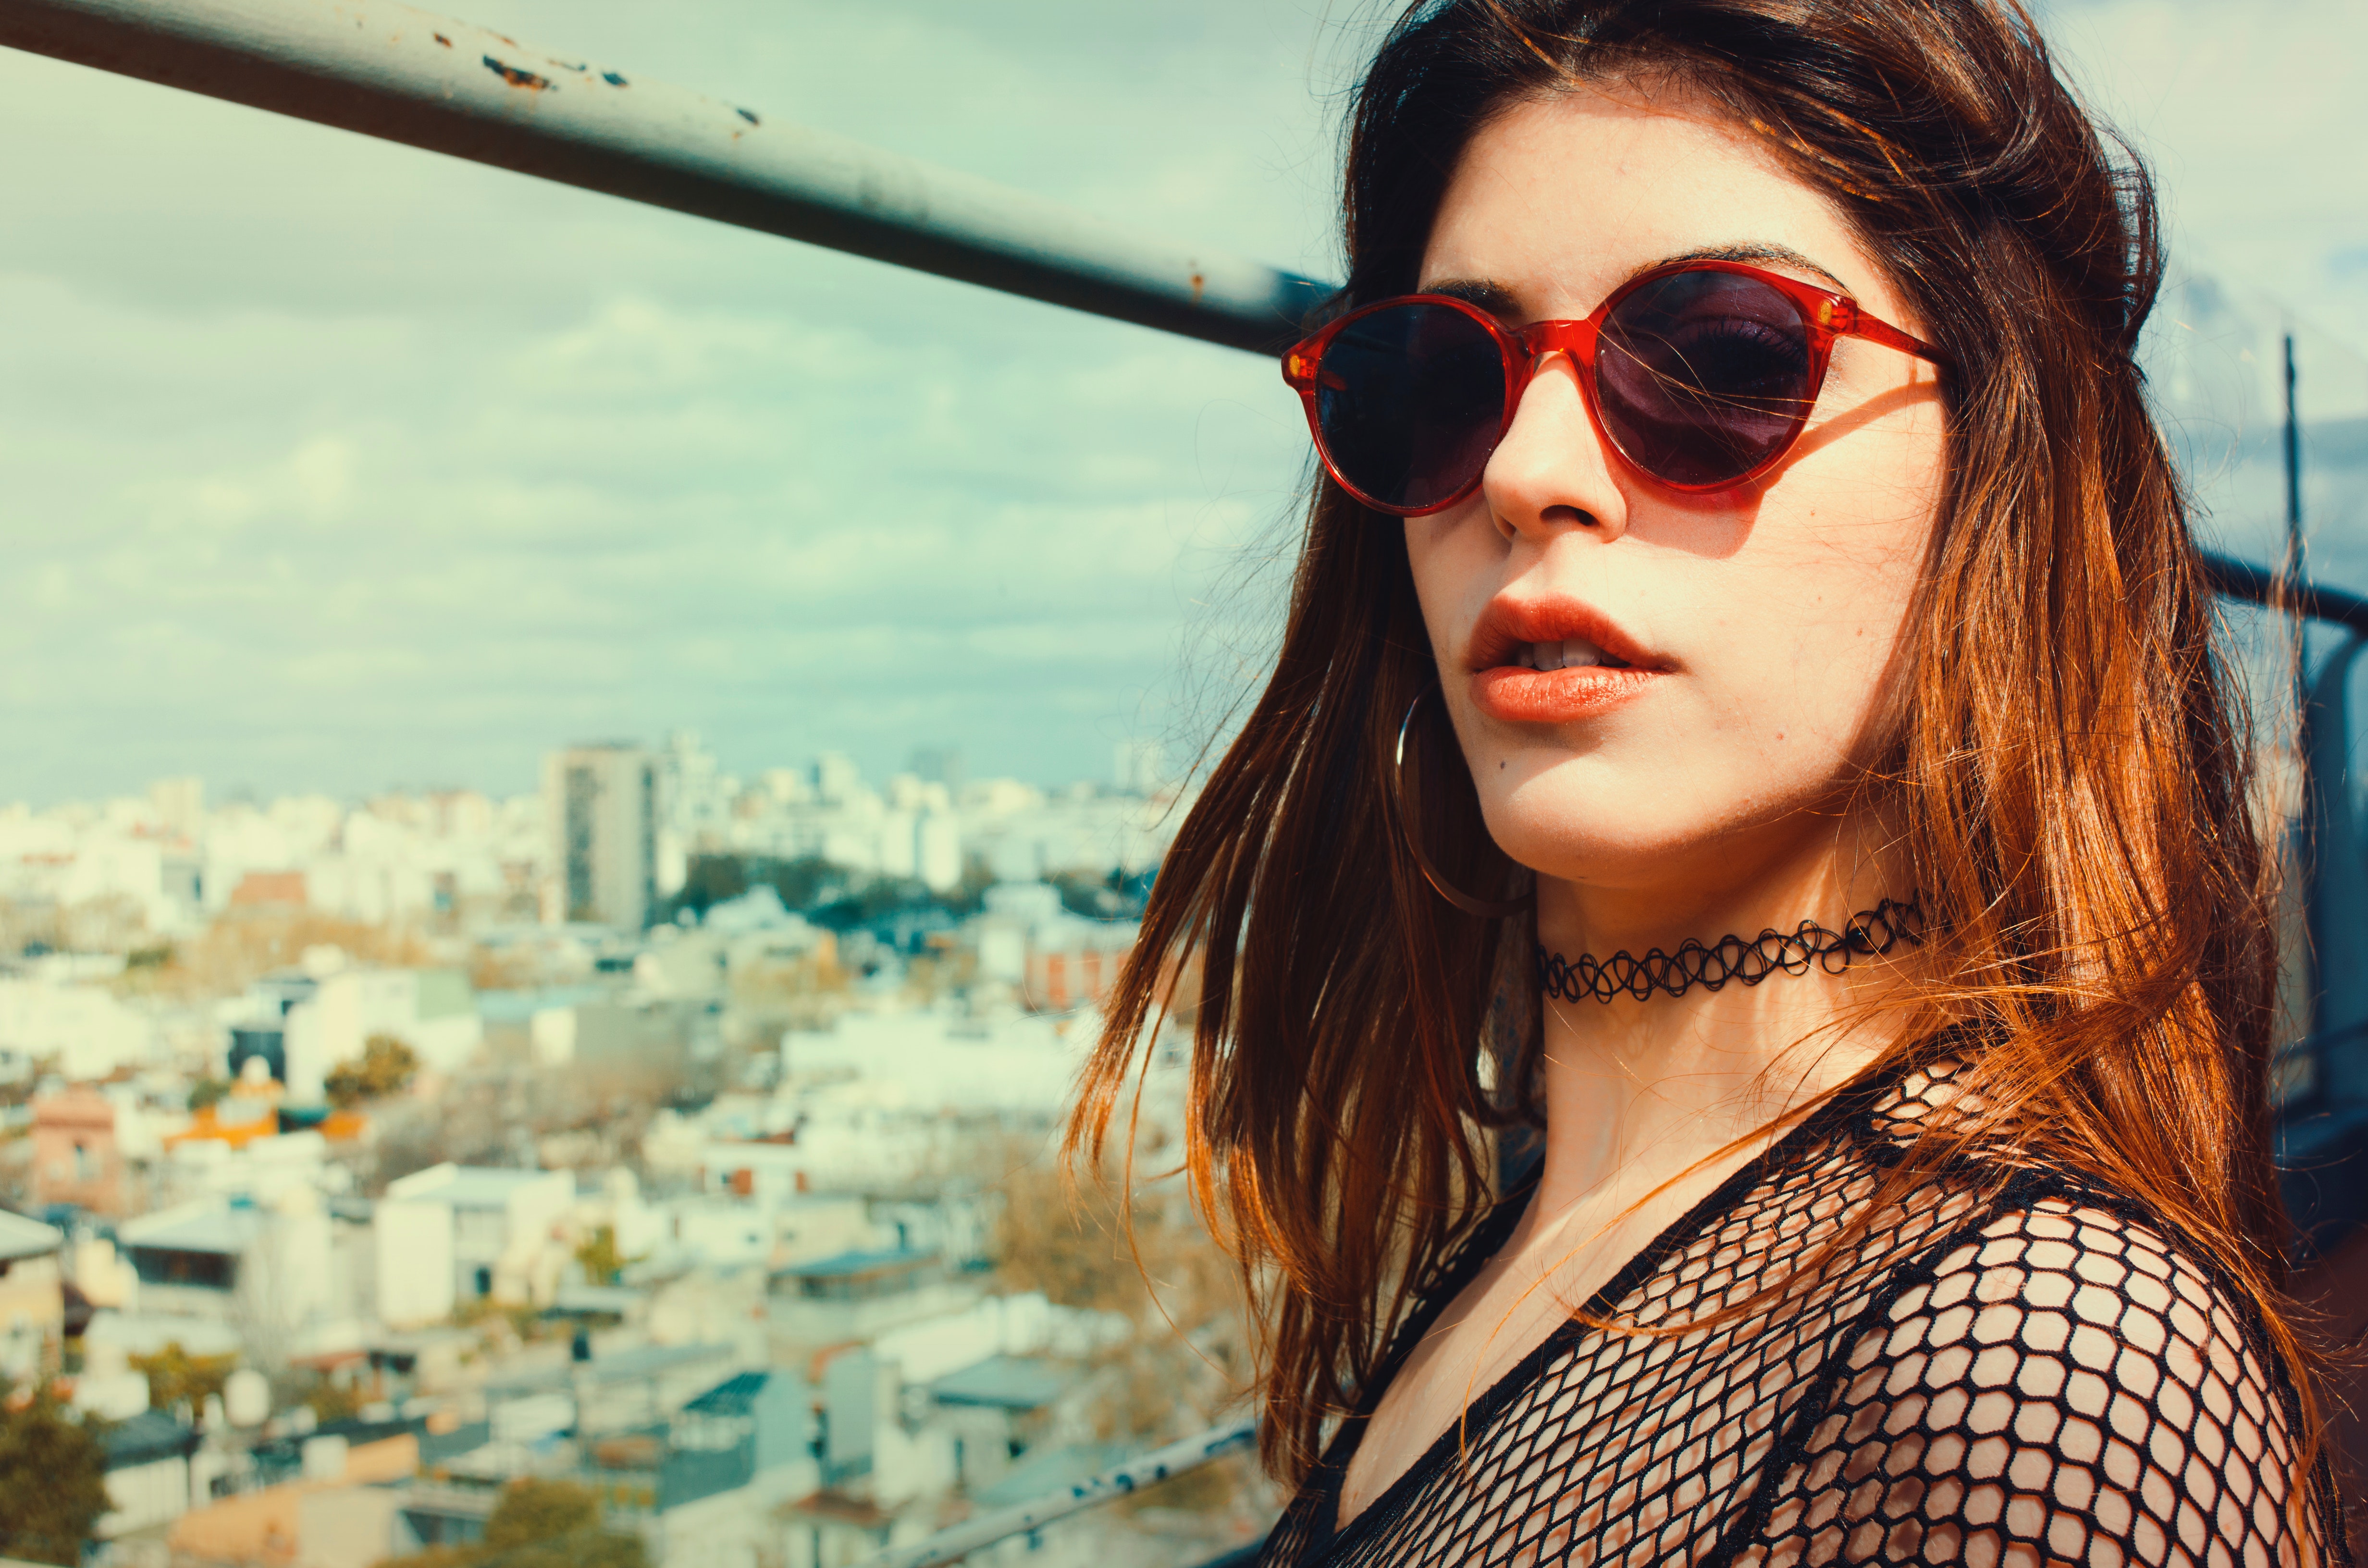
eyewear, sunglasses, hair, glasses, face, lip, beauty, cool, nose, hairstyle, eye, vision care, long hair, brown hair, summer, black hair, photography, photo shoot, travel, model, vacation